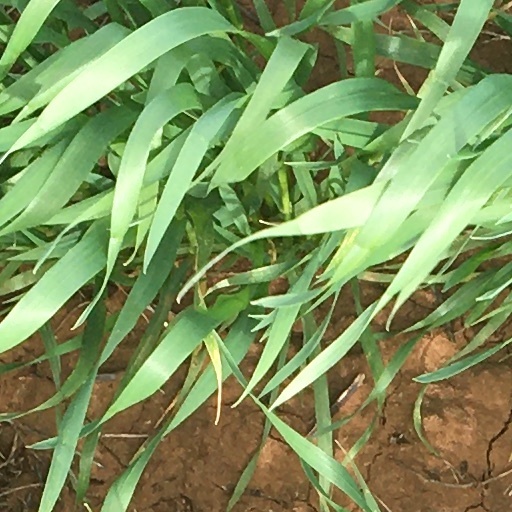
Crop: wheat